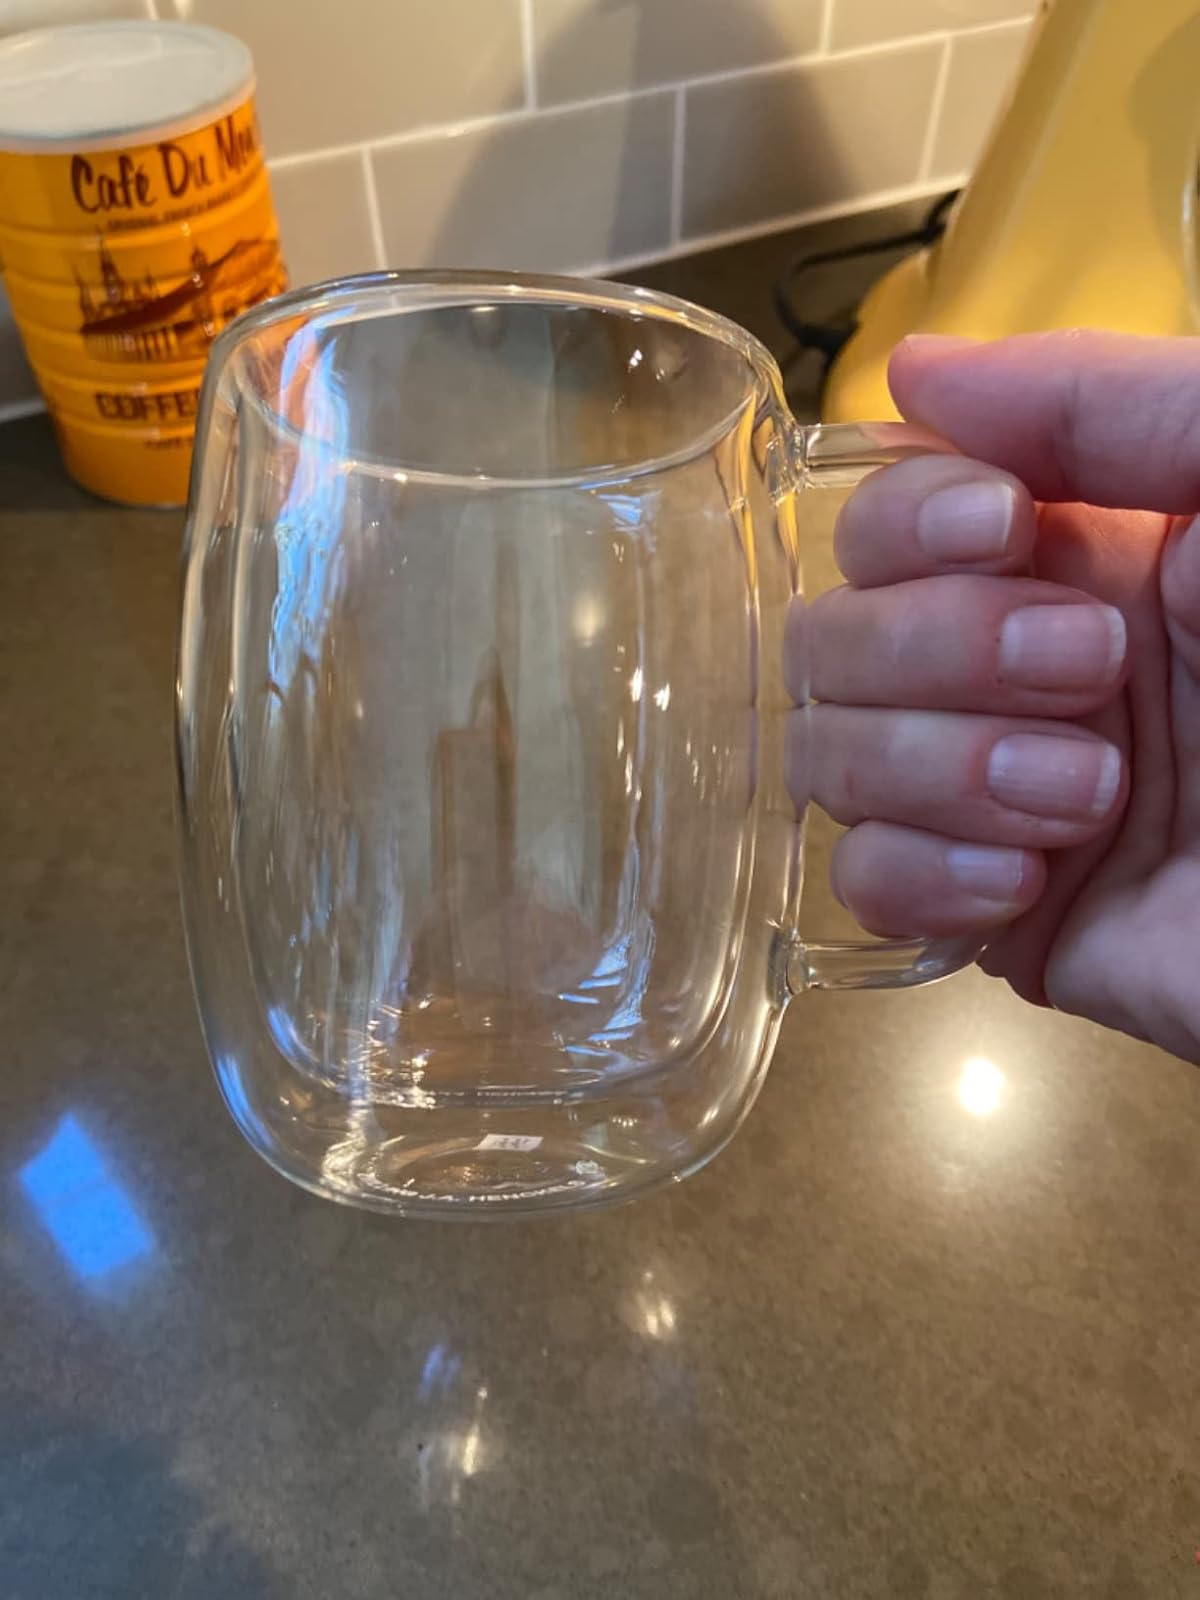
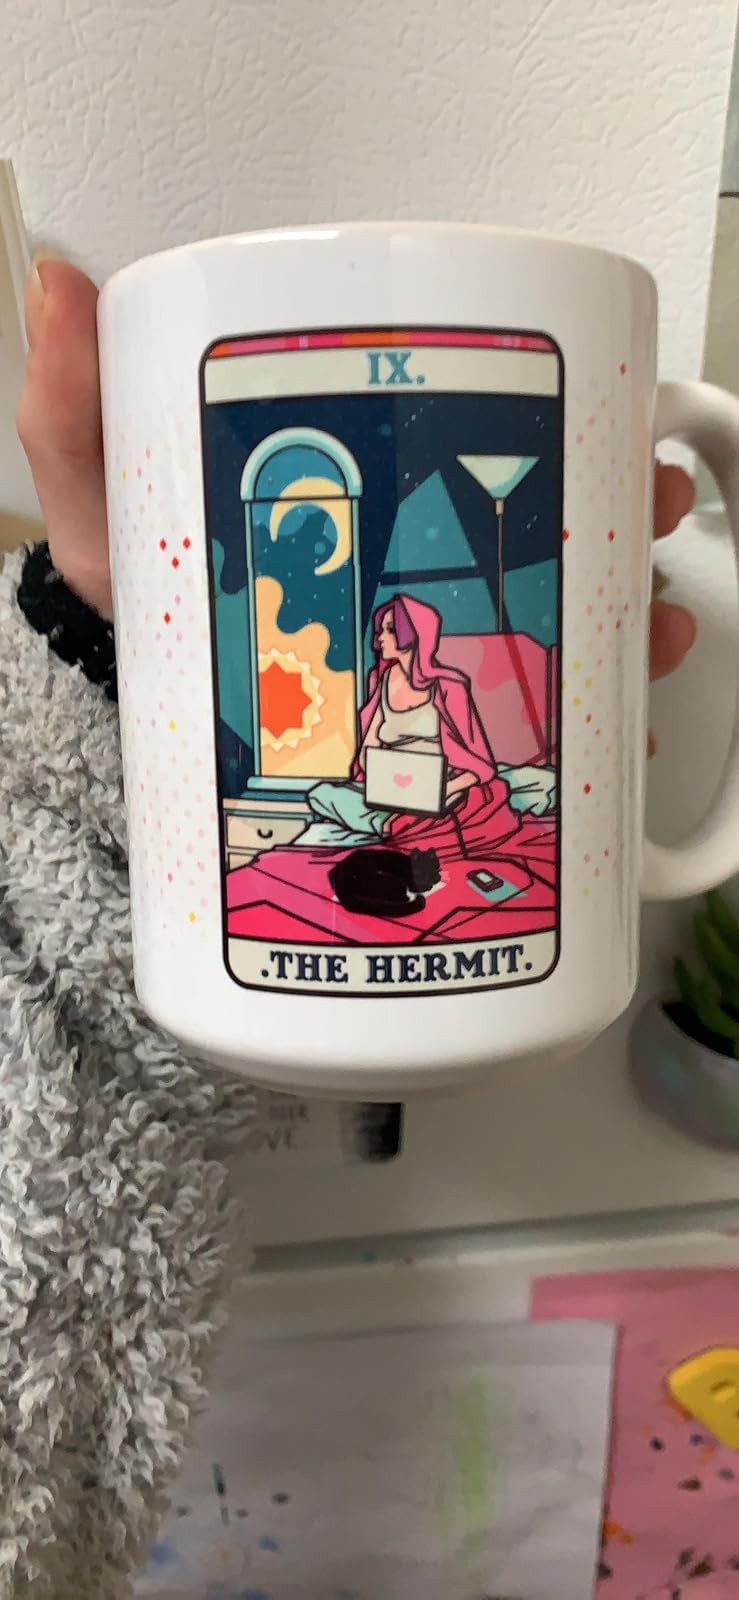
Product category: items_mug
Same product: no